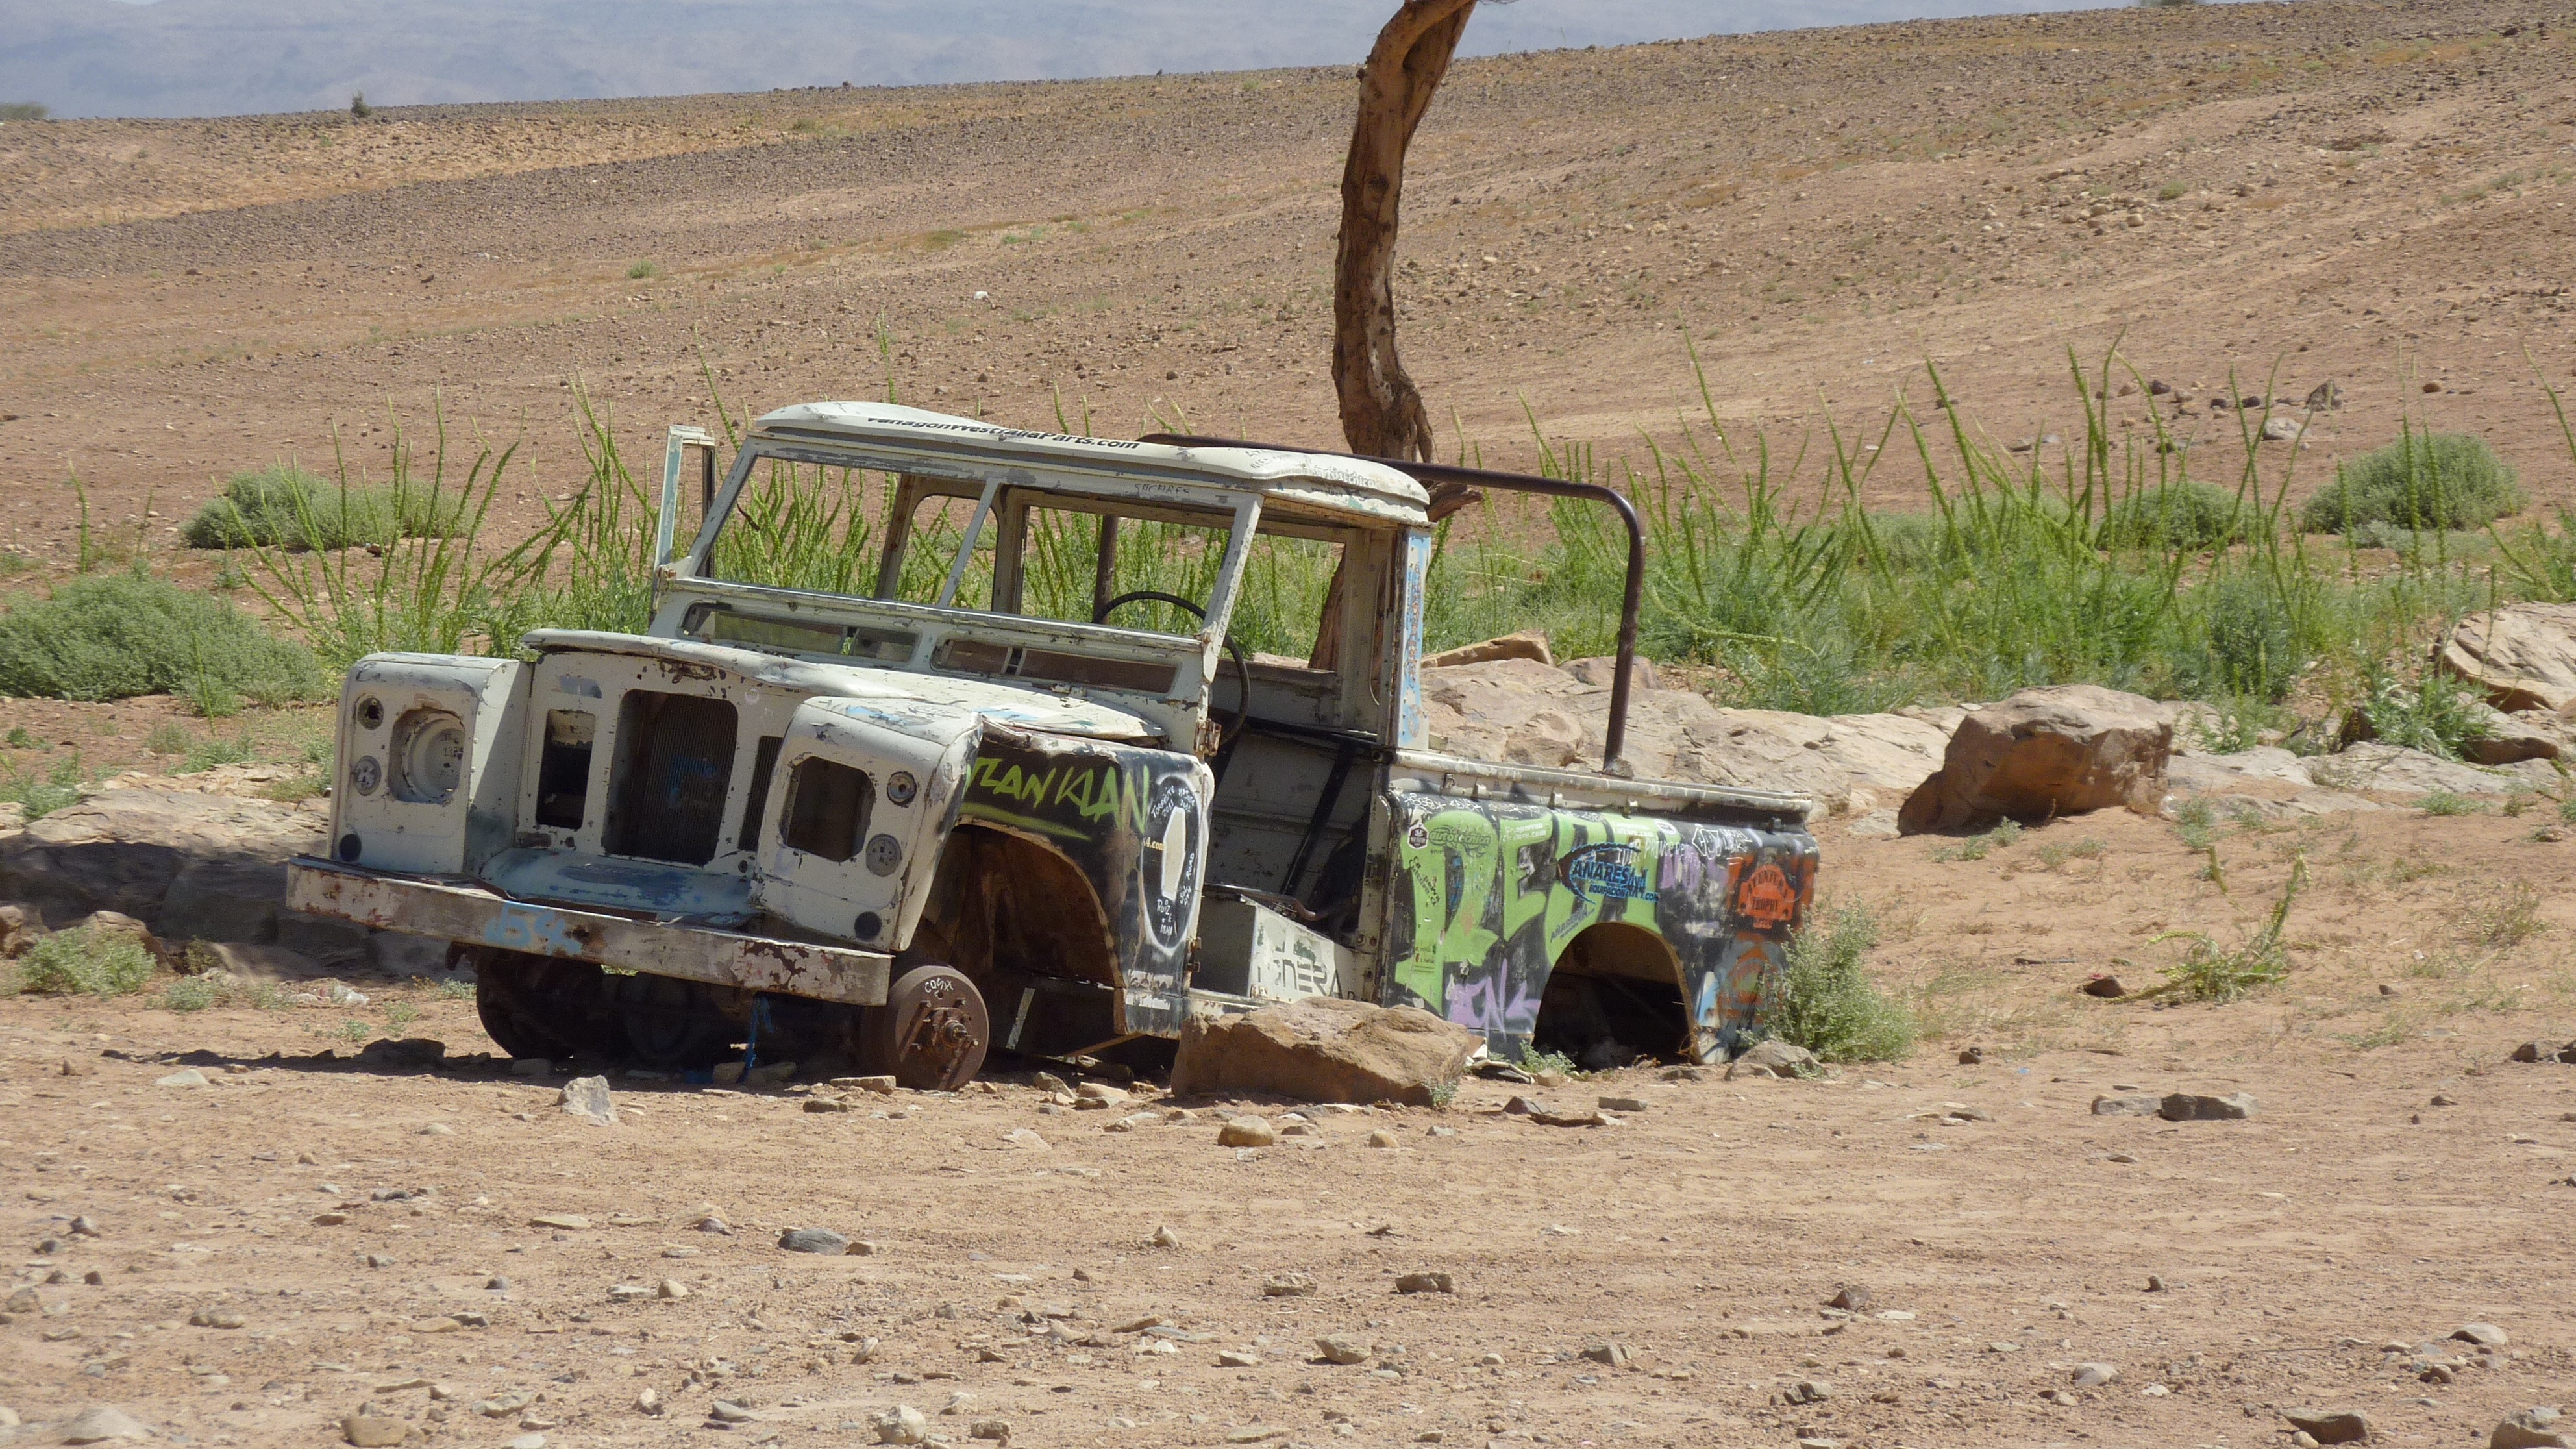
car, automobile, desert, adventure, driving, old, jeep, transport, vehicle, mud, soil, abandoned, burnt, material, old car, vandalism, rusty, accident, damage, safari, ruined, scrap, car wreck, car accident, old jeep, off road vehicle, automobile make, natural environment, off roading